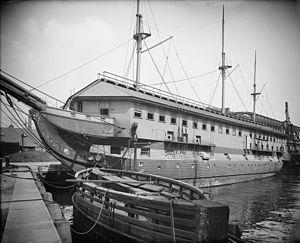
L'USS Constitution est une frégate en bois à trois-mâts de l'United States Navy. Baptisée par le président George Washington d'après la Constitution des États-Unis, elle est le plus vieux navire de guerre encore à flot dans le monde. Lancée en 1797, la Constitution était l'une des six frégates originelles de l'United States Navy autorisées par le Naval Act de 1794 et la troisième à être construite. L'architecte naval Joshua Humphreys conçut les frégates pour qu'elles soient les navires capitaux de la jeune marine américaine ; la Constitution et ses sister-ships étaient donc plus grands et mieux armés que les frégates standards de l'époque. Construite à Boston dans le Massachusetts dans le chantier naval d'Edmund Hartt, elle eut pour premières missions de fournir une protection pour les navires marchands américains lors de la Quasi-guerre avec la France et de lutter contre les pirates barbaresques durant la guerre de Tripoli.